Manx language

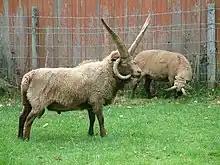
Loaghtan, a Manx breed of primitive sheep. The name means "mousy grey" in Manx.

Linguistic analysis of the last few dozen native speakers reveals a number of dialectal differences between the North and the South of the island. Northern Manx was spoken from Maughold in the northeast to Peel on the west coast. Southern Manx was spoken in the sheading of Rushen. It is possible that written Manx represents a 'midlands' dialect of Douglas and surrounding areas.